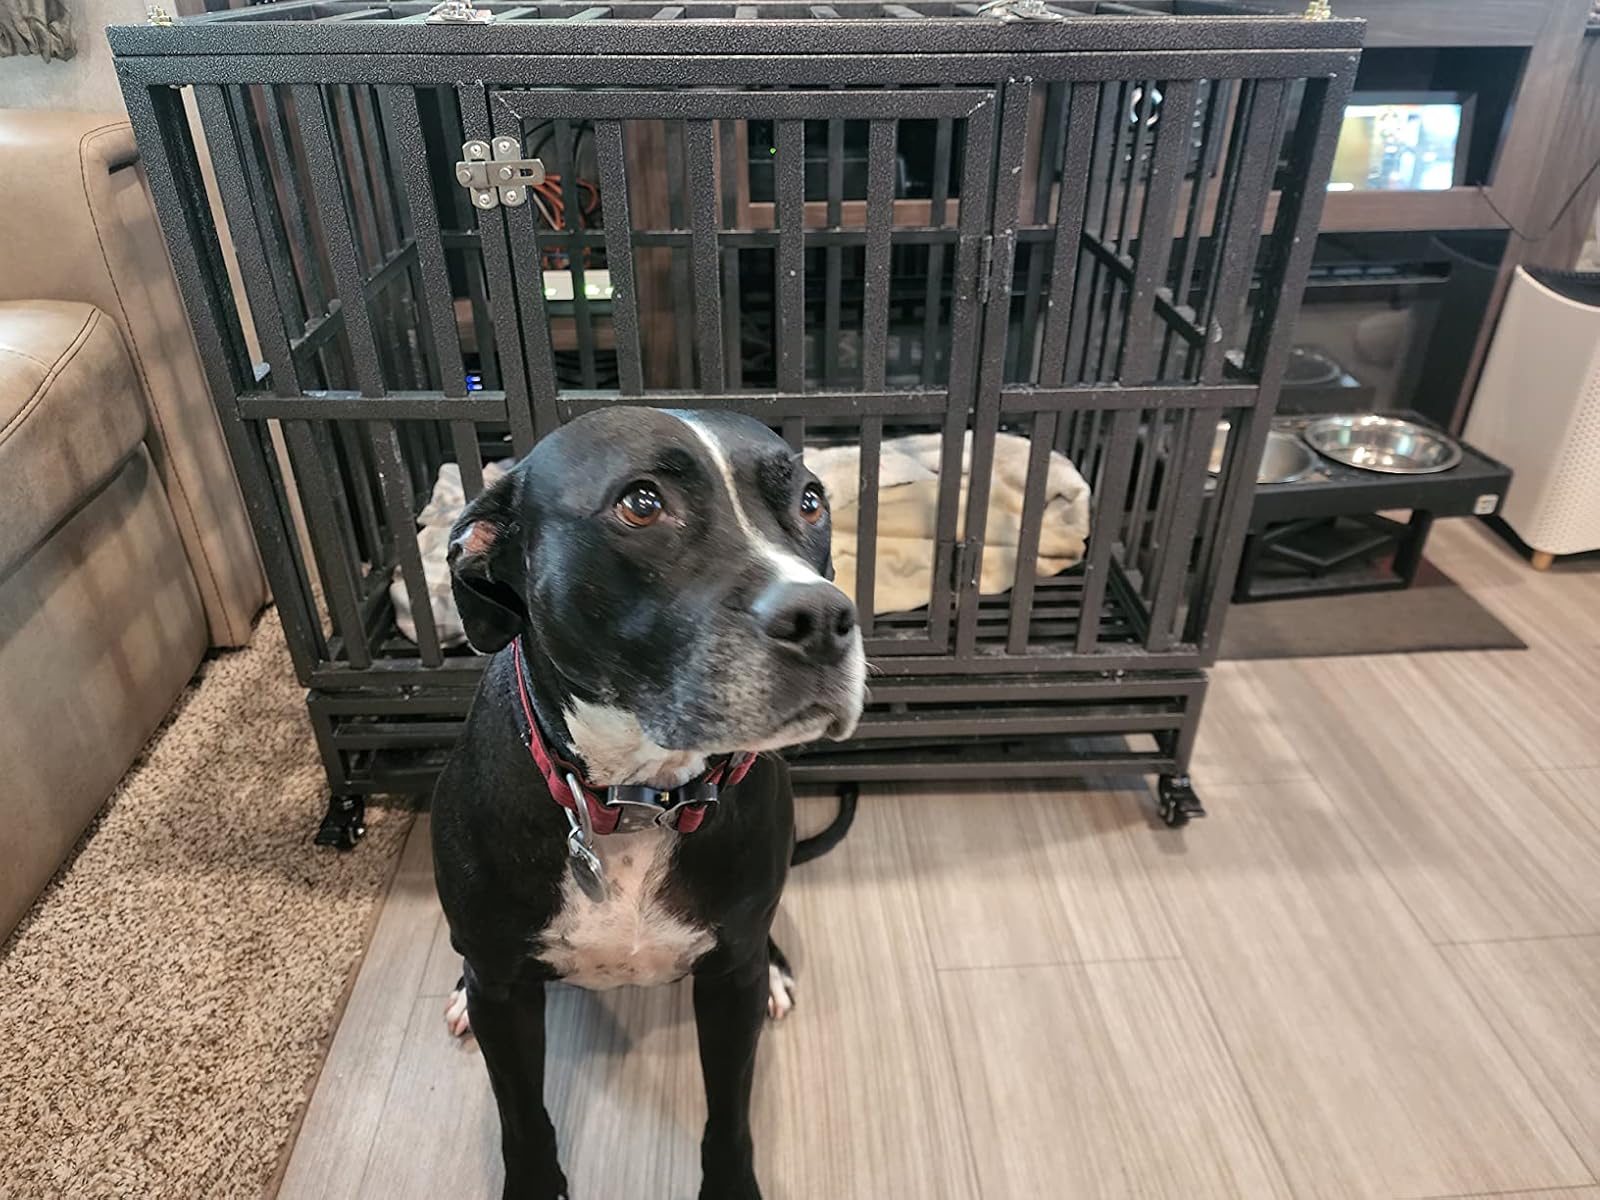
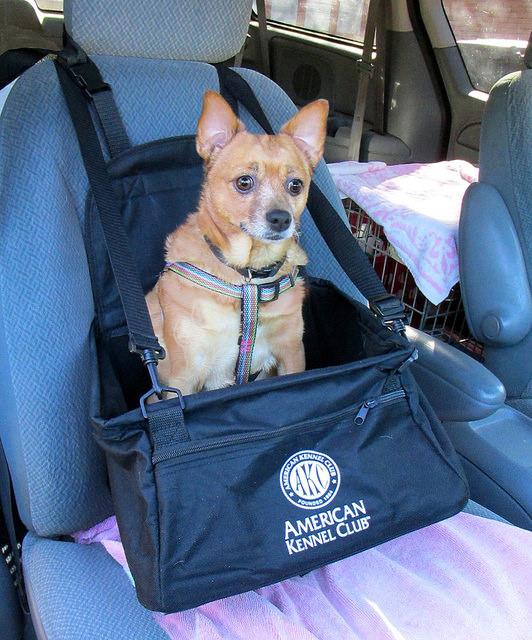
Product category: items_kennel
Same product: no